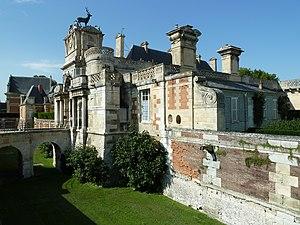
Château d'Anet - Anet - Eure-et-Loir - France - Mérimée PA00096955 This building is classé au titre des Monuments Historiques. It is indexed in the Base Mérimée, a database of architectural heritage maintained by the French Ministry of Culture,